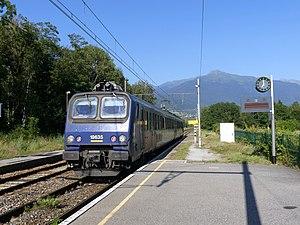
Vue, en fin d'après-midi, d'une rame Z 9600 SNCF assurant la relation TER Saint-Jean-de-Maurienne et Chambéry, en gare de Chamousset en Savoie.
La gare de Chamousset est une gare ferroviaire française de la ligne de Culoz à Modane, située sur le territoire de la commune de Chamousset dans le département de la Savoie, en région Auvergne-Rhône-Alpes.